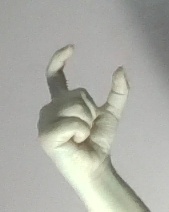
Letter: nun